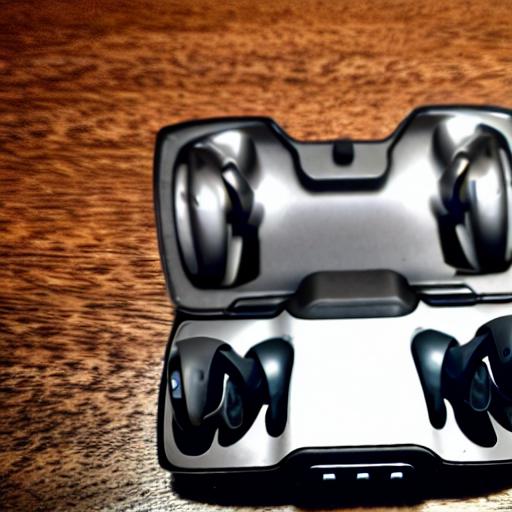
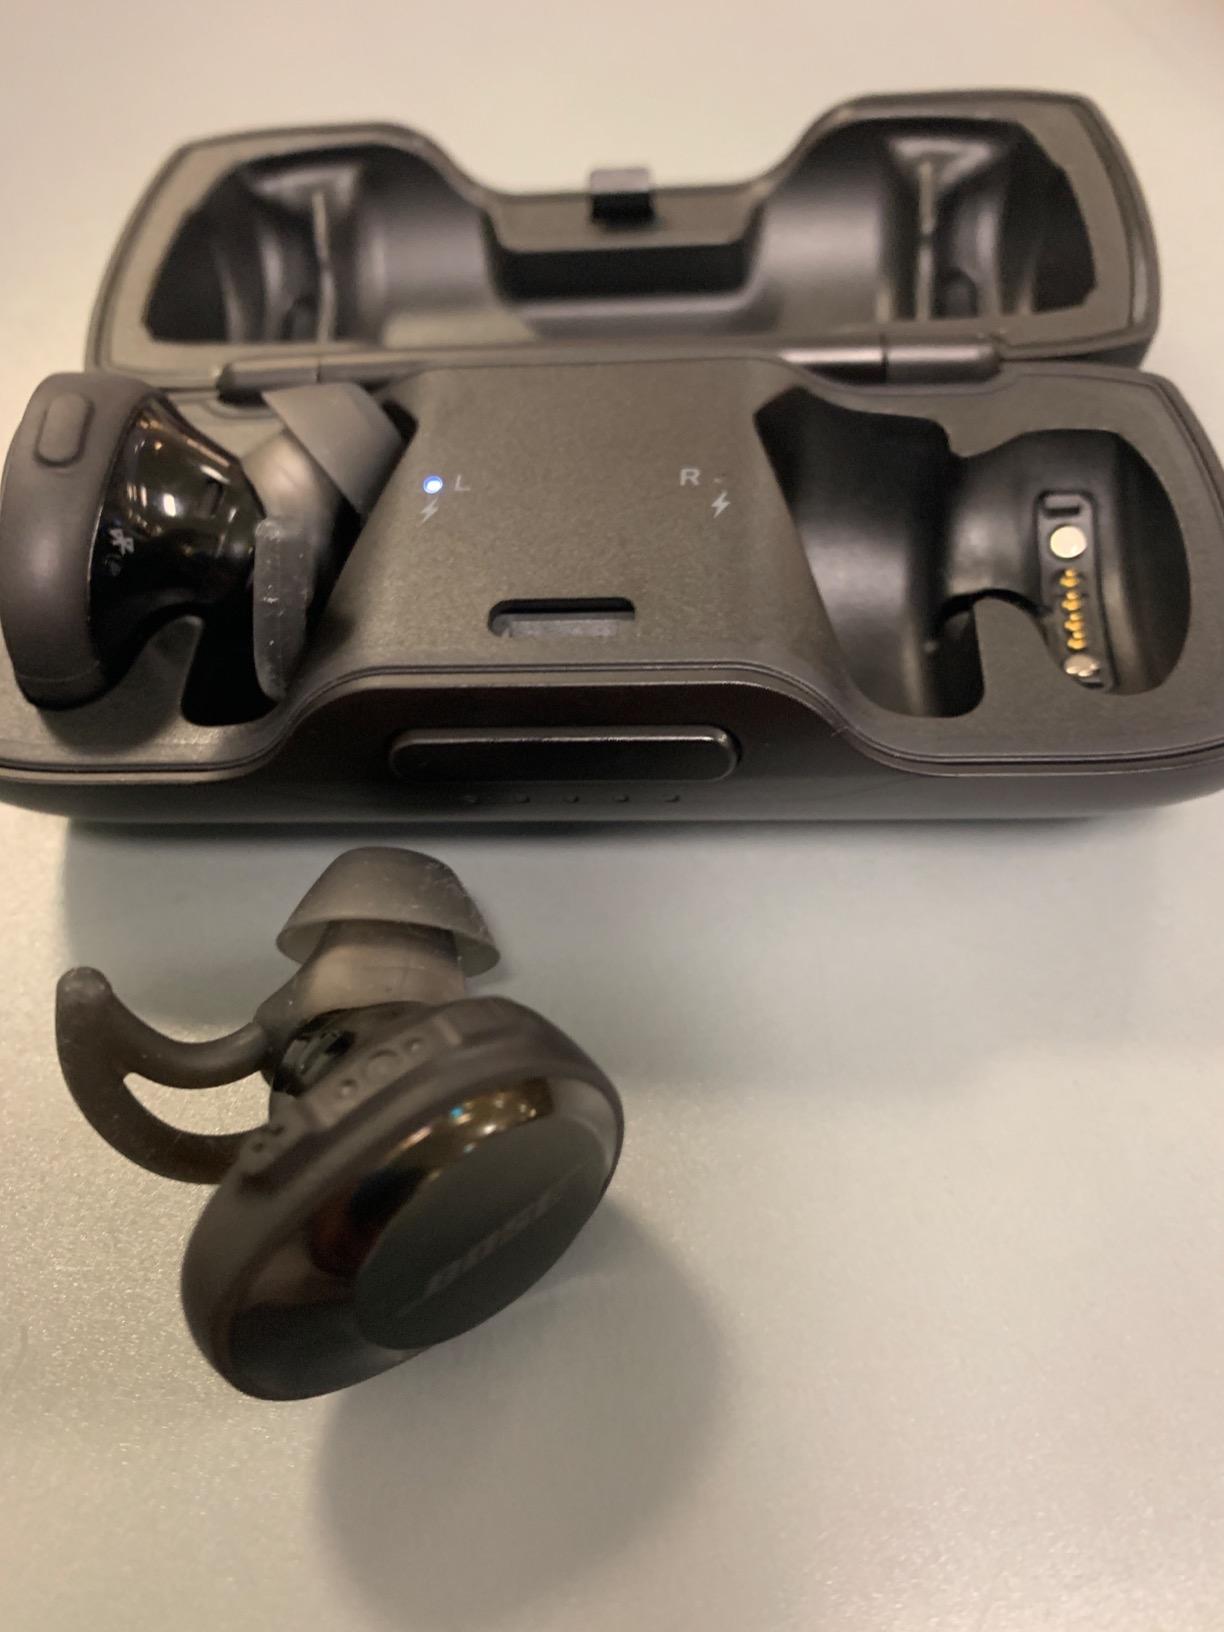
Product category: earbuds
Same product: no